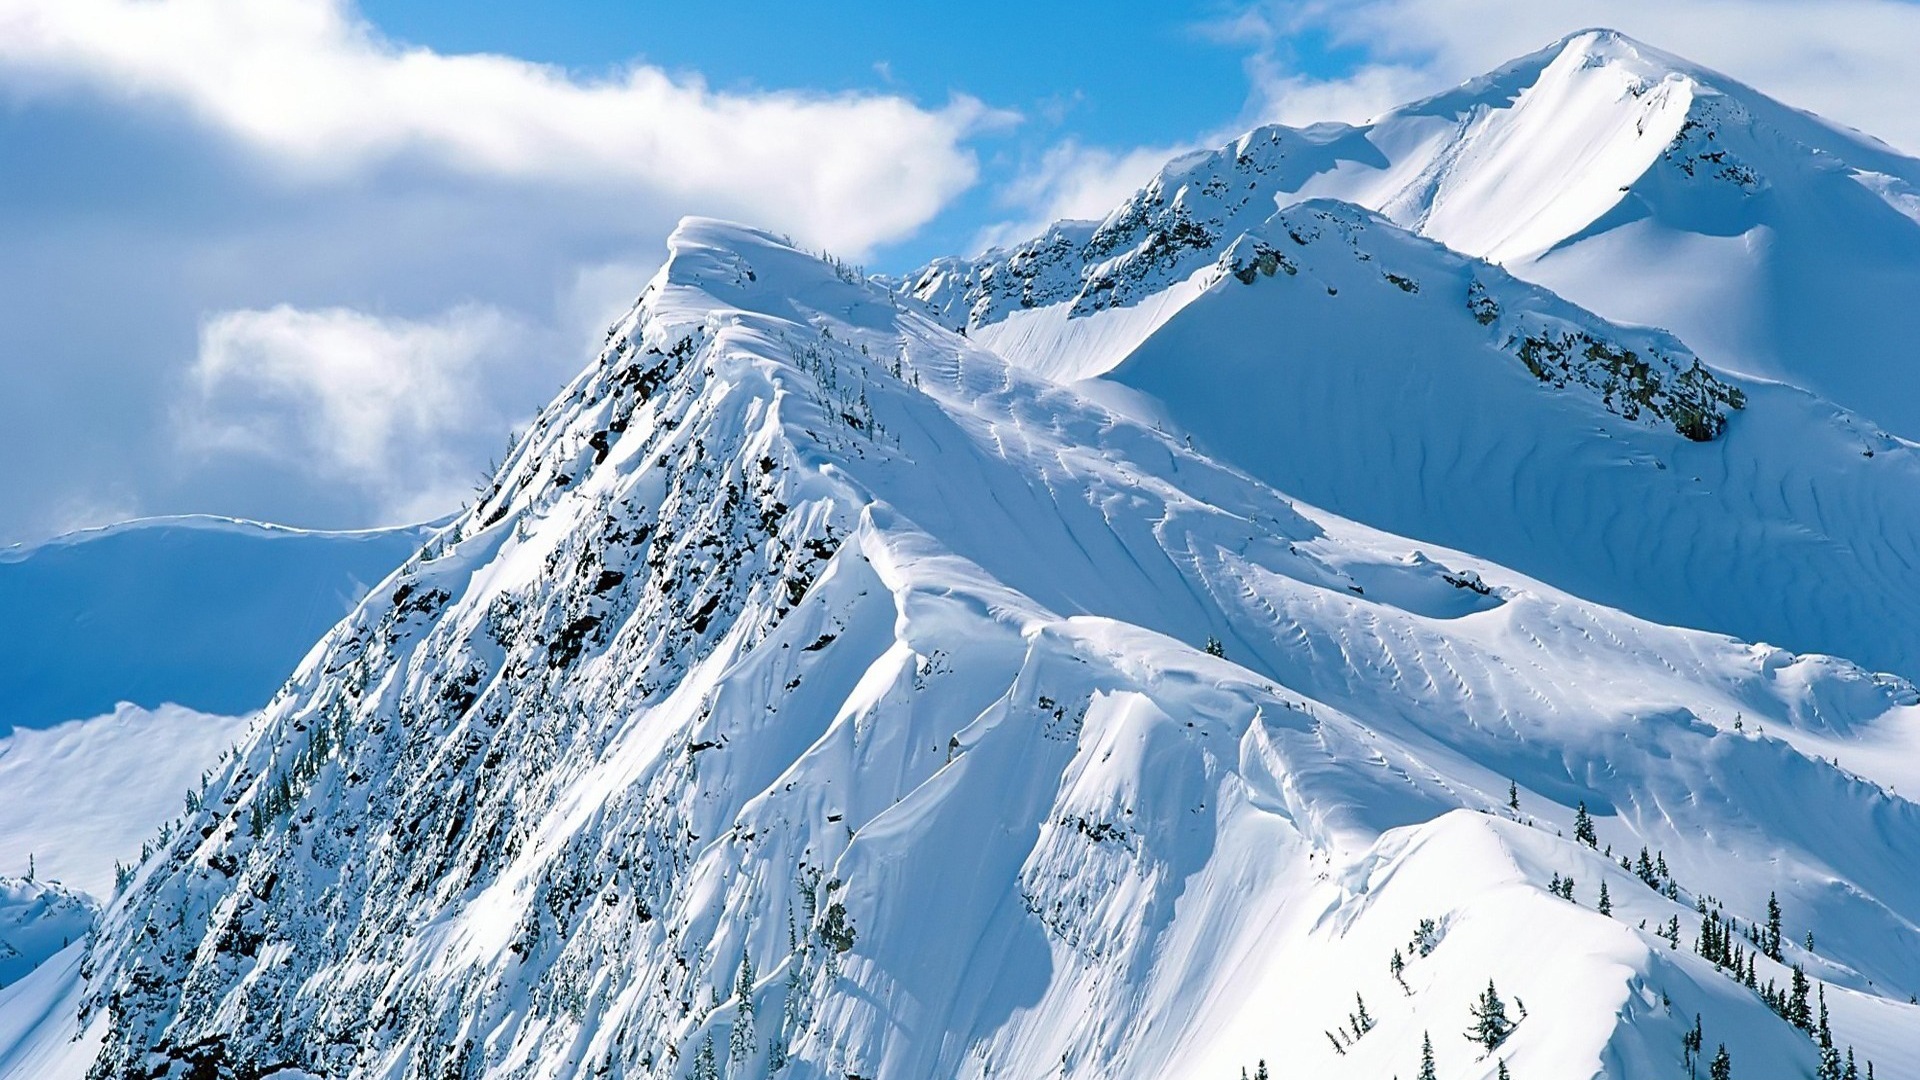
mountain, snow, winter, mountain range, weather, extreme sport, skiing, season, ridge, summit, winter sport, massif, resort, alps, cirque, piste, un, mo, landform, ski touring, ski mountaineering, geographical feature, mountainous landforms, geological phenomenon, ta